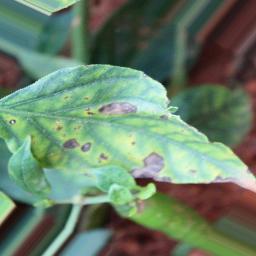
Label: cercospora